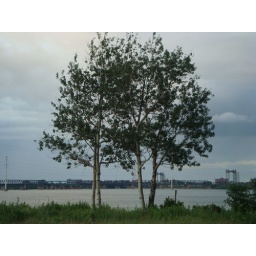
I like the way the tree looks against the dark sky